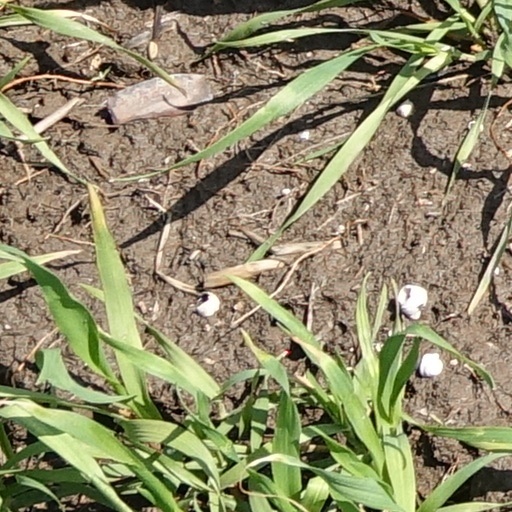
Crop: wheat